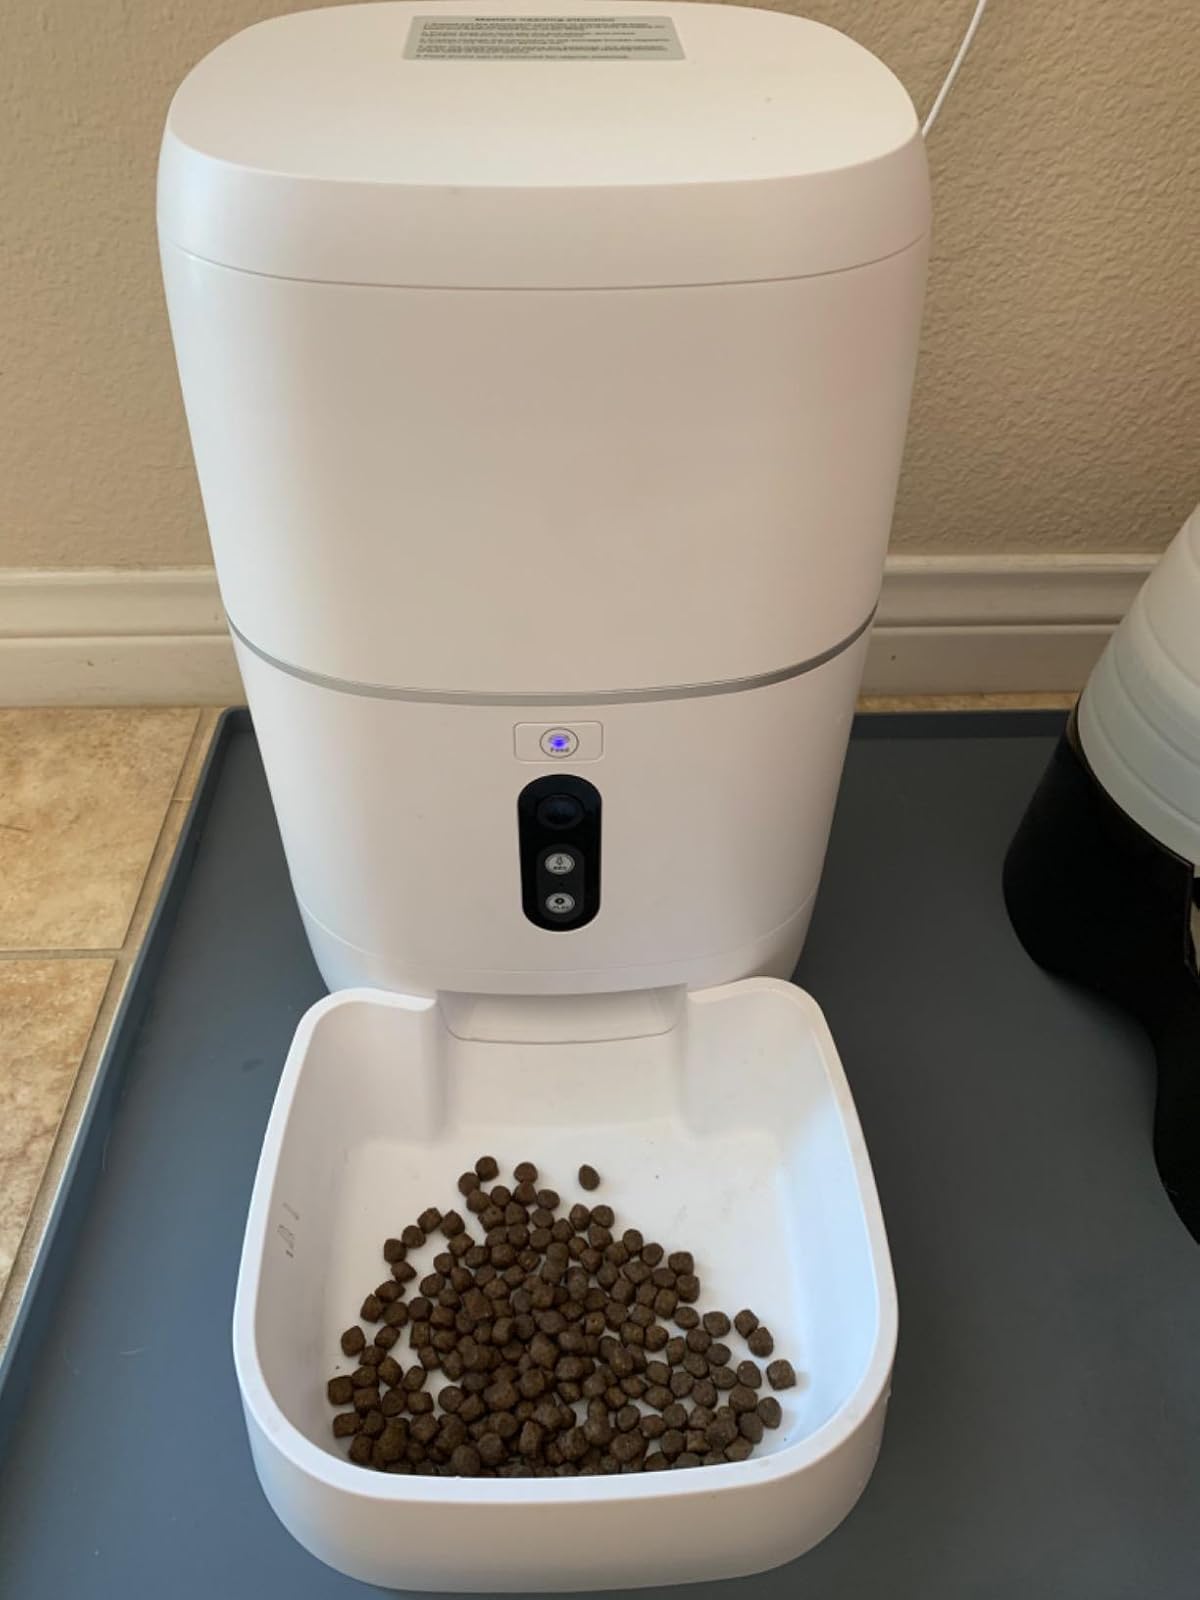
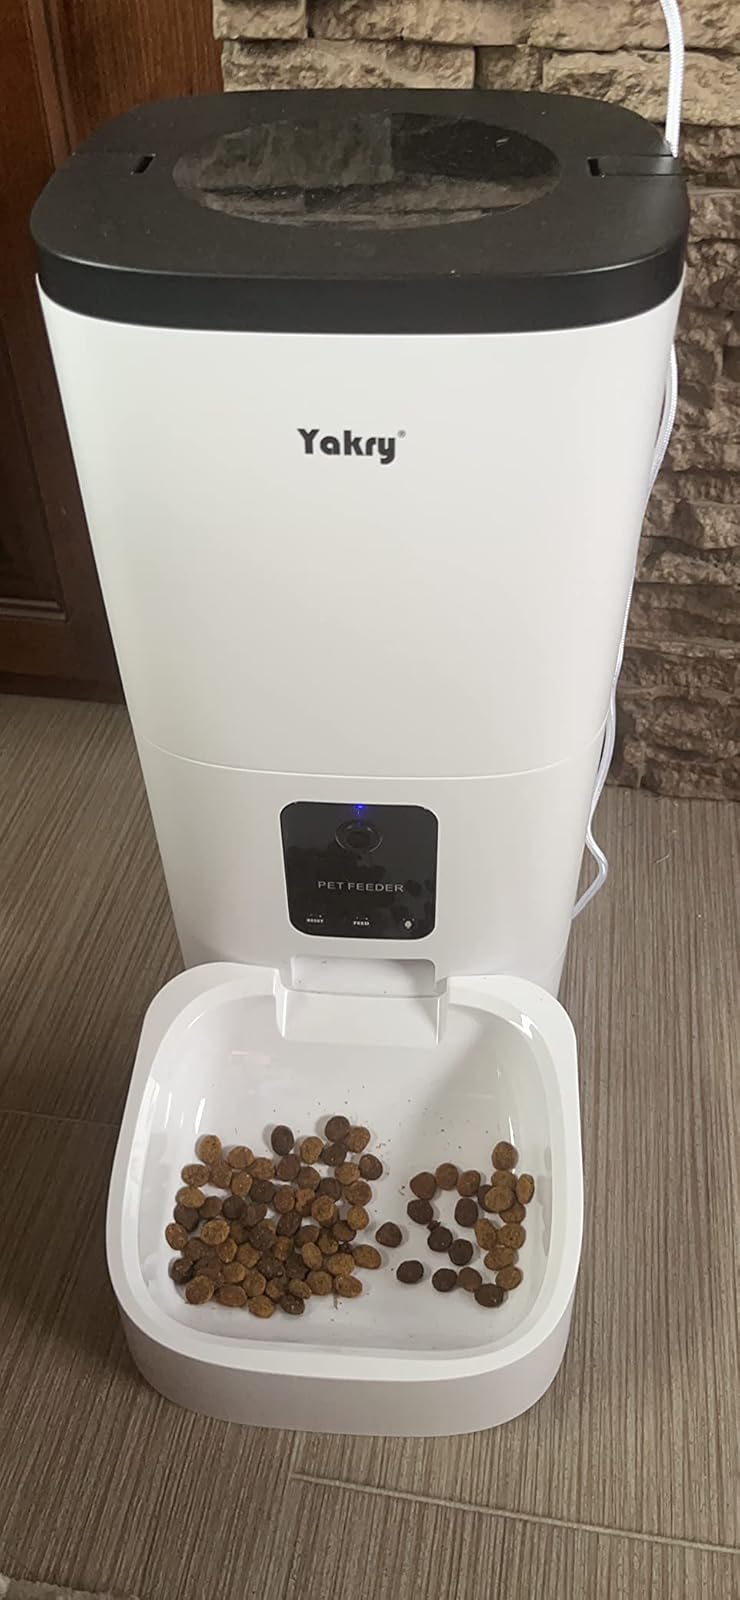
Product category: items_feeder
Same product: no